Matteo Pannaria

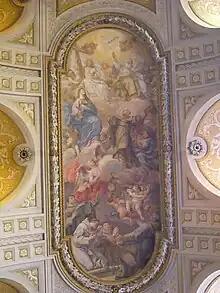
Gloria di s Pasquale

Matteo Pannaria or Panaria or Pannerio (active 1750) was an Italian painter of the late-Baroque. He was born in Palermo, Sicily and active both in Rome and Jesi. He painted a "Gloria di San Giovanni Nepomuceno" (1753) ("Glory of Saint John of Nepomuk") for the church of San Giovanni Battista in Jesi. He frescoed the ovals in the ceiling of the church of Santi Quaranta Martiri in Rome. Over the nave is the "Glory of San Pedro de Alcantara", while the transept crossing depicts "Glory of San Pascual". He also painted Beato Giovanni of Prado in one of the chapels.